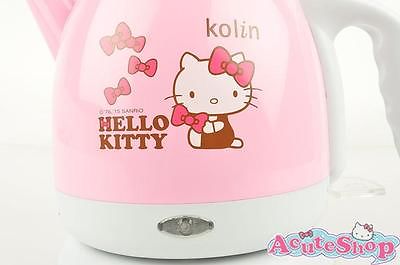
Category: kettle